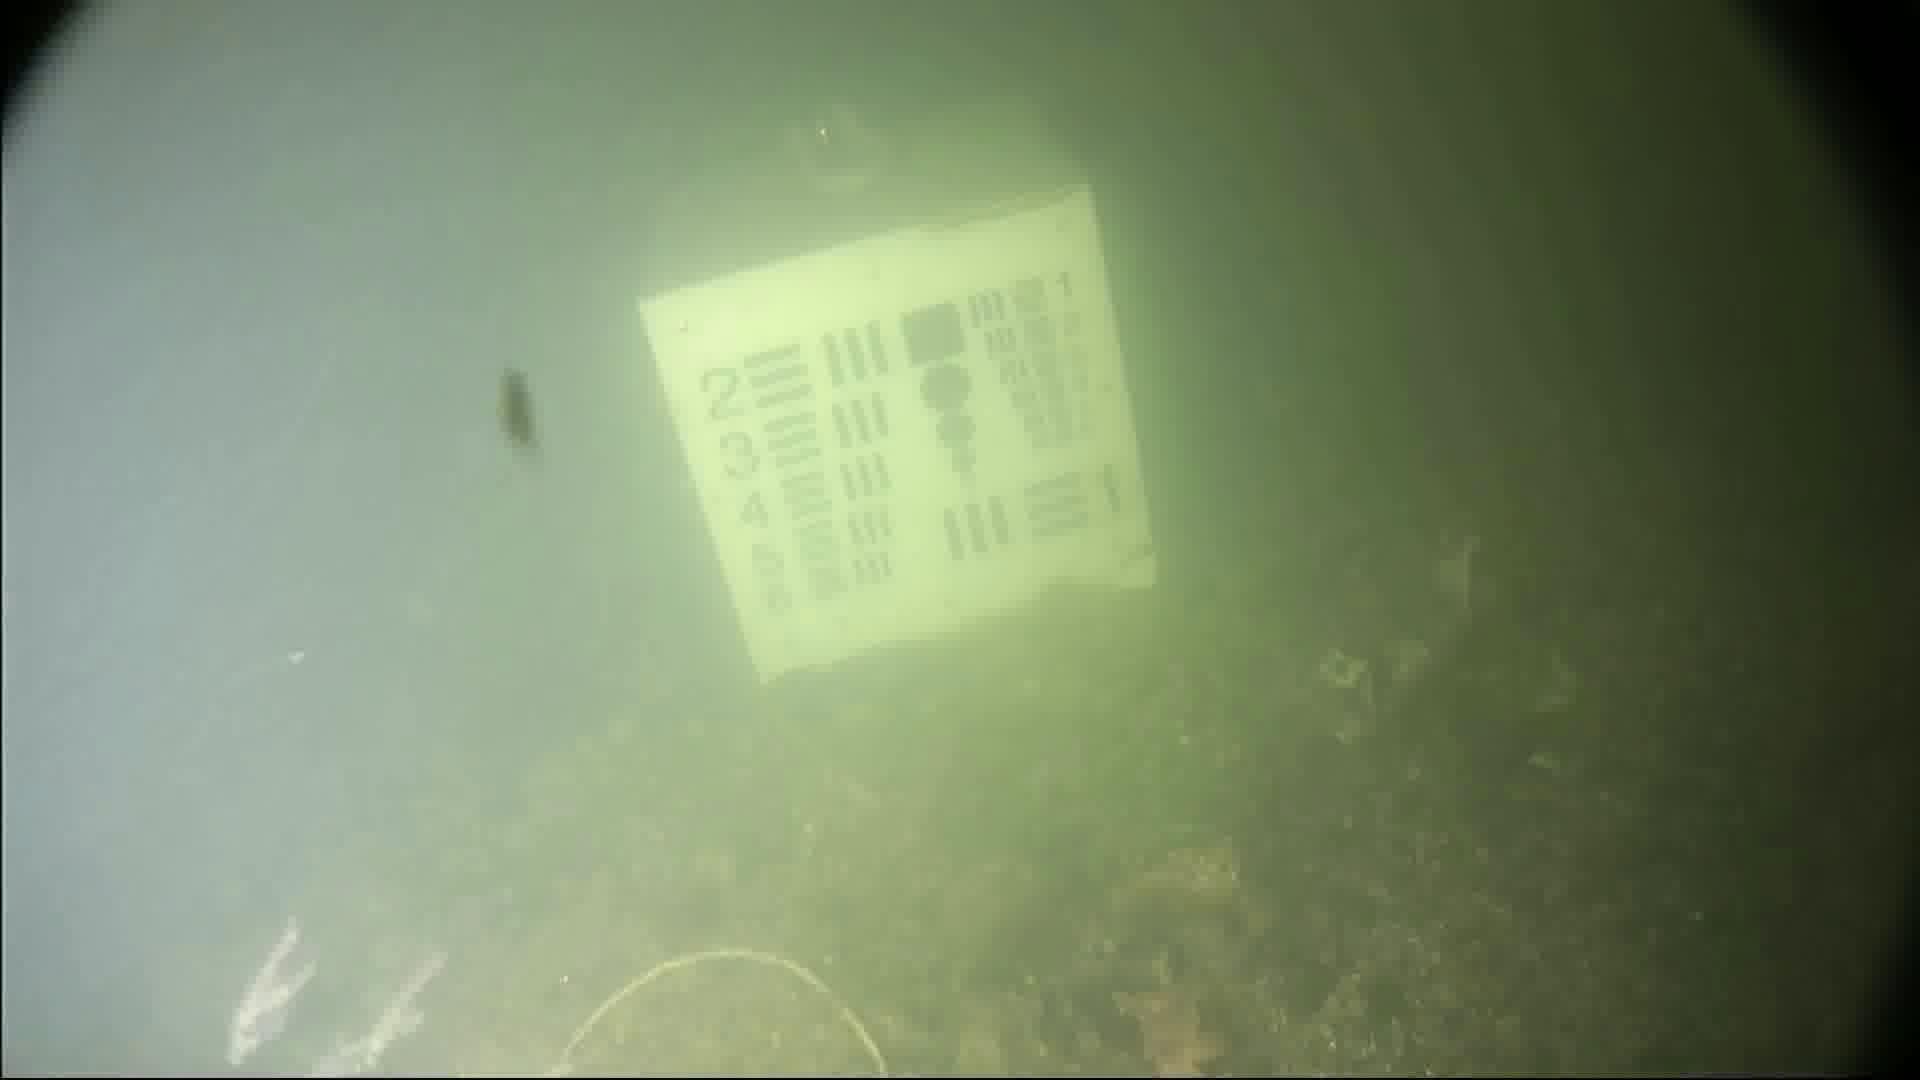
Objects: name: small_fish